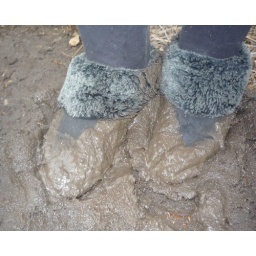
Walk in mud in garden whit black suede casual shoes